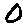
Label: 0